National Museum of Prehistory (France)

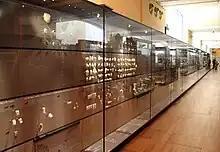

The new extension, completed in 2004, occupies new buildings designed by architect Jean-Pierre Buffi, with over 3,600 m2 of new floor space, including 700 m2 of exhibition galleries.